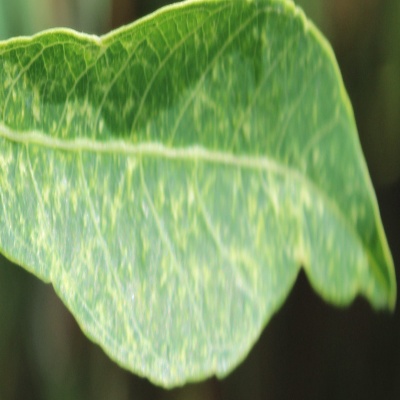
Crop: Cassava
Condition: green mite